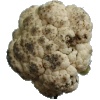
Label: cauliflower